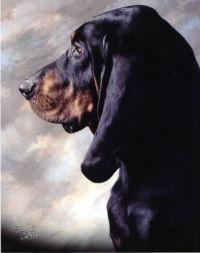
black-and-tan_coonhound